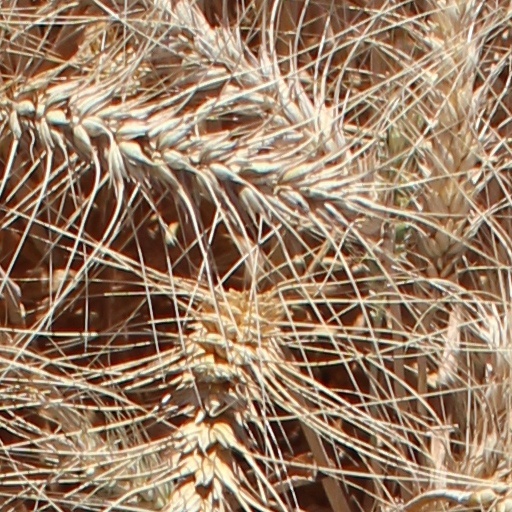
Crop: wheat